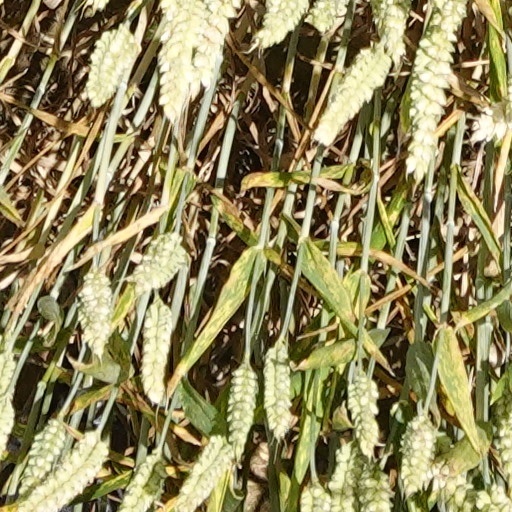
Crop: wheat